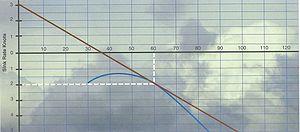
Calcul de la vitesse donnant la finesse maximal dans une descendance.
Un planeur tend naturellement à redescendre sauf si le pilote peut trouver des ascendances dans l'atmosphère. Le but d'un vol en planeur est soit de couvrir la plus grande distance possible ou d'opérer à la vitesse la plus grande possible. On notera que vu que les ascendances thermiques ne se produisent que pendant un intervalle de temps donné, il faut aller le plus vite possible pour couvrir la distance la plus grande possible.